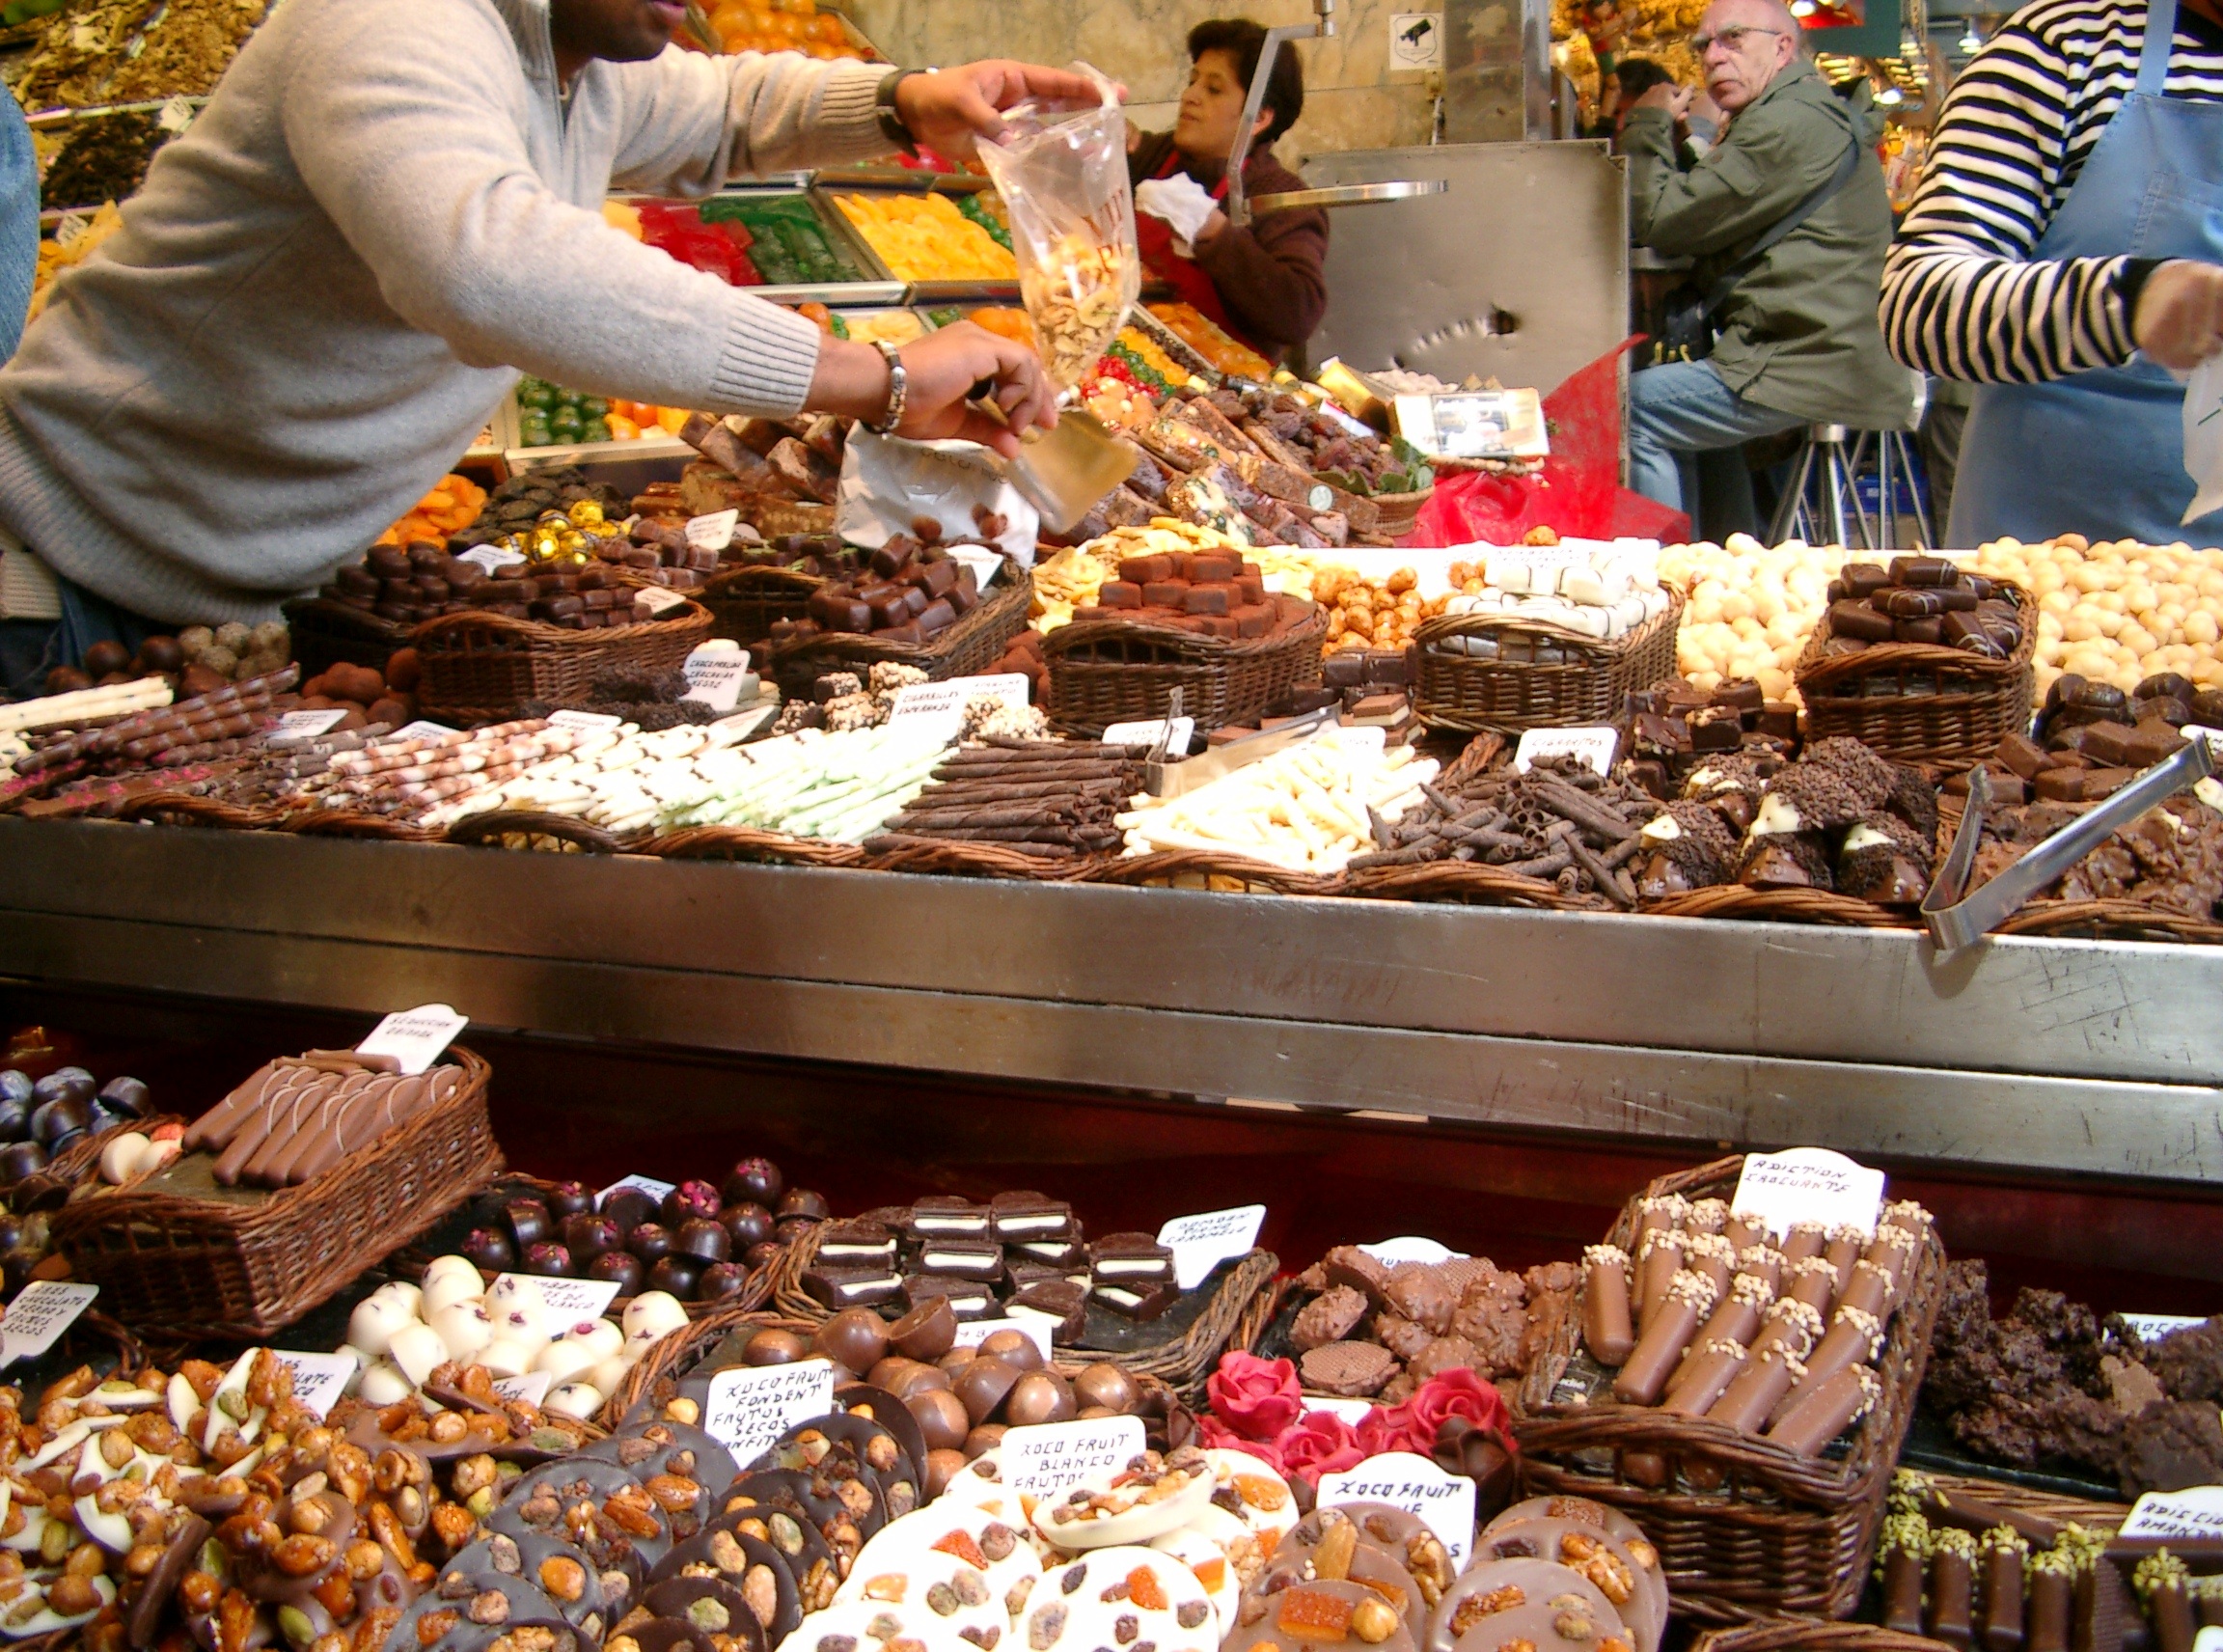
city, dish, food, vendor, bazaar, market, marketplace, shopping, chocolate, dessert, eat, delicious, public space, nutrition, sale, grocery store, confectionery, goods, farmers local market, sense, human settlement